The Legendary Axe II

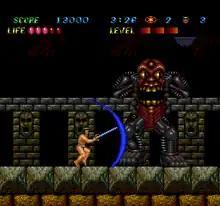
Gameplay screenshot.

Gameplay is similar to the previous game, but the "strength charging" has been removed. Multiple, swappable weapons have been added, obtained by collecting those icons: sword, axe, and morning star. In addition, the player has a stock of screen-clearing bombs that can be used by pressing Run. Defeated enemies drop these weapons and bombs, as well as health refills and extensions, and so on.